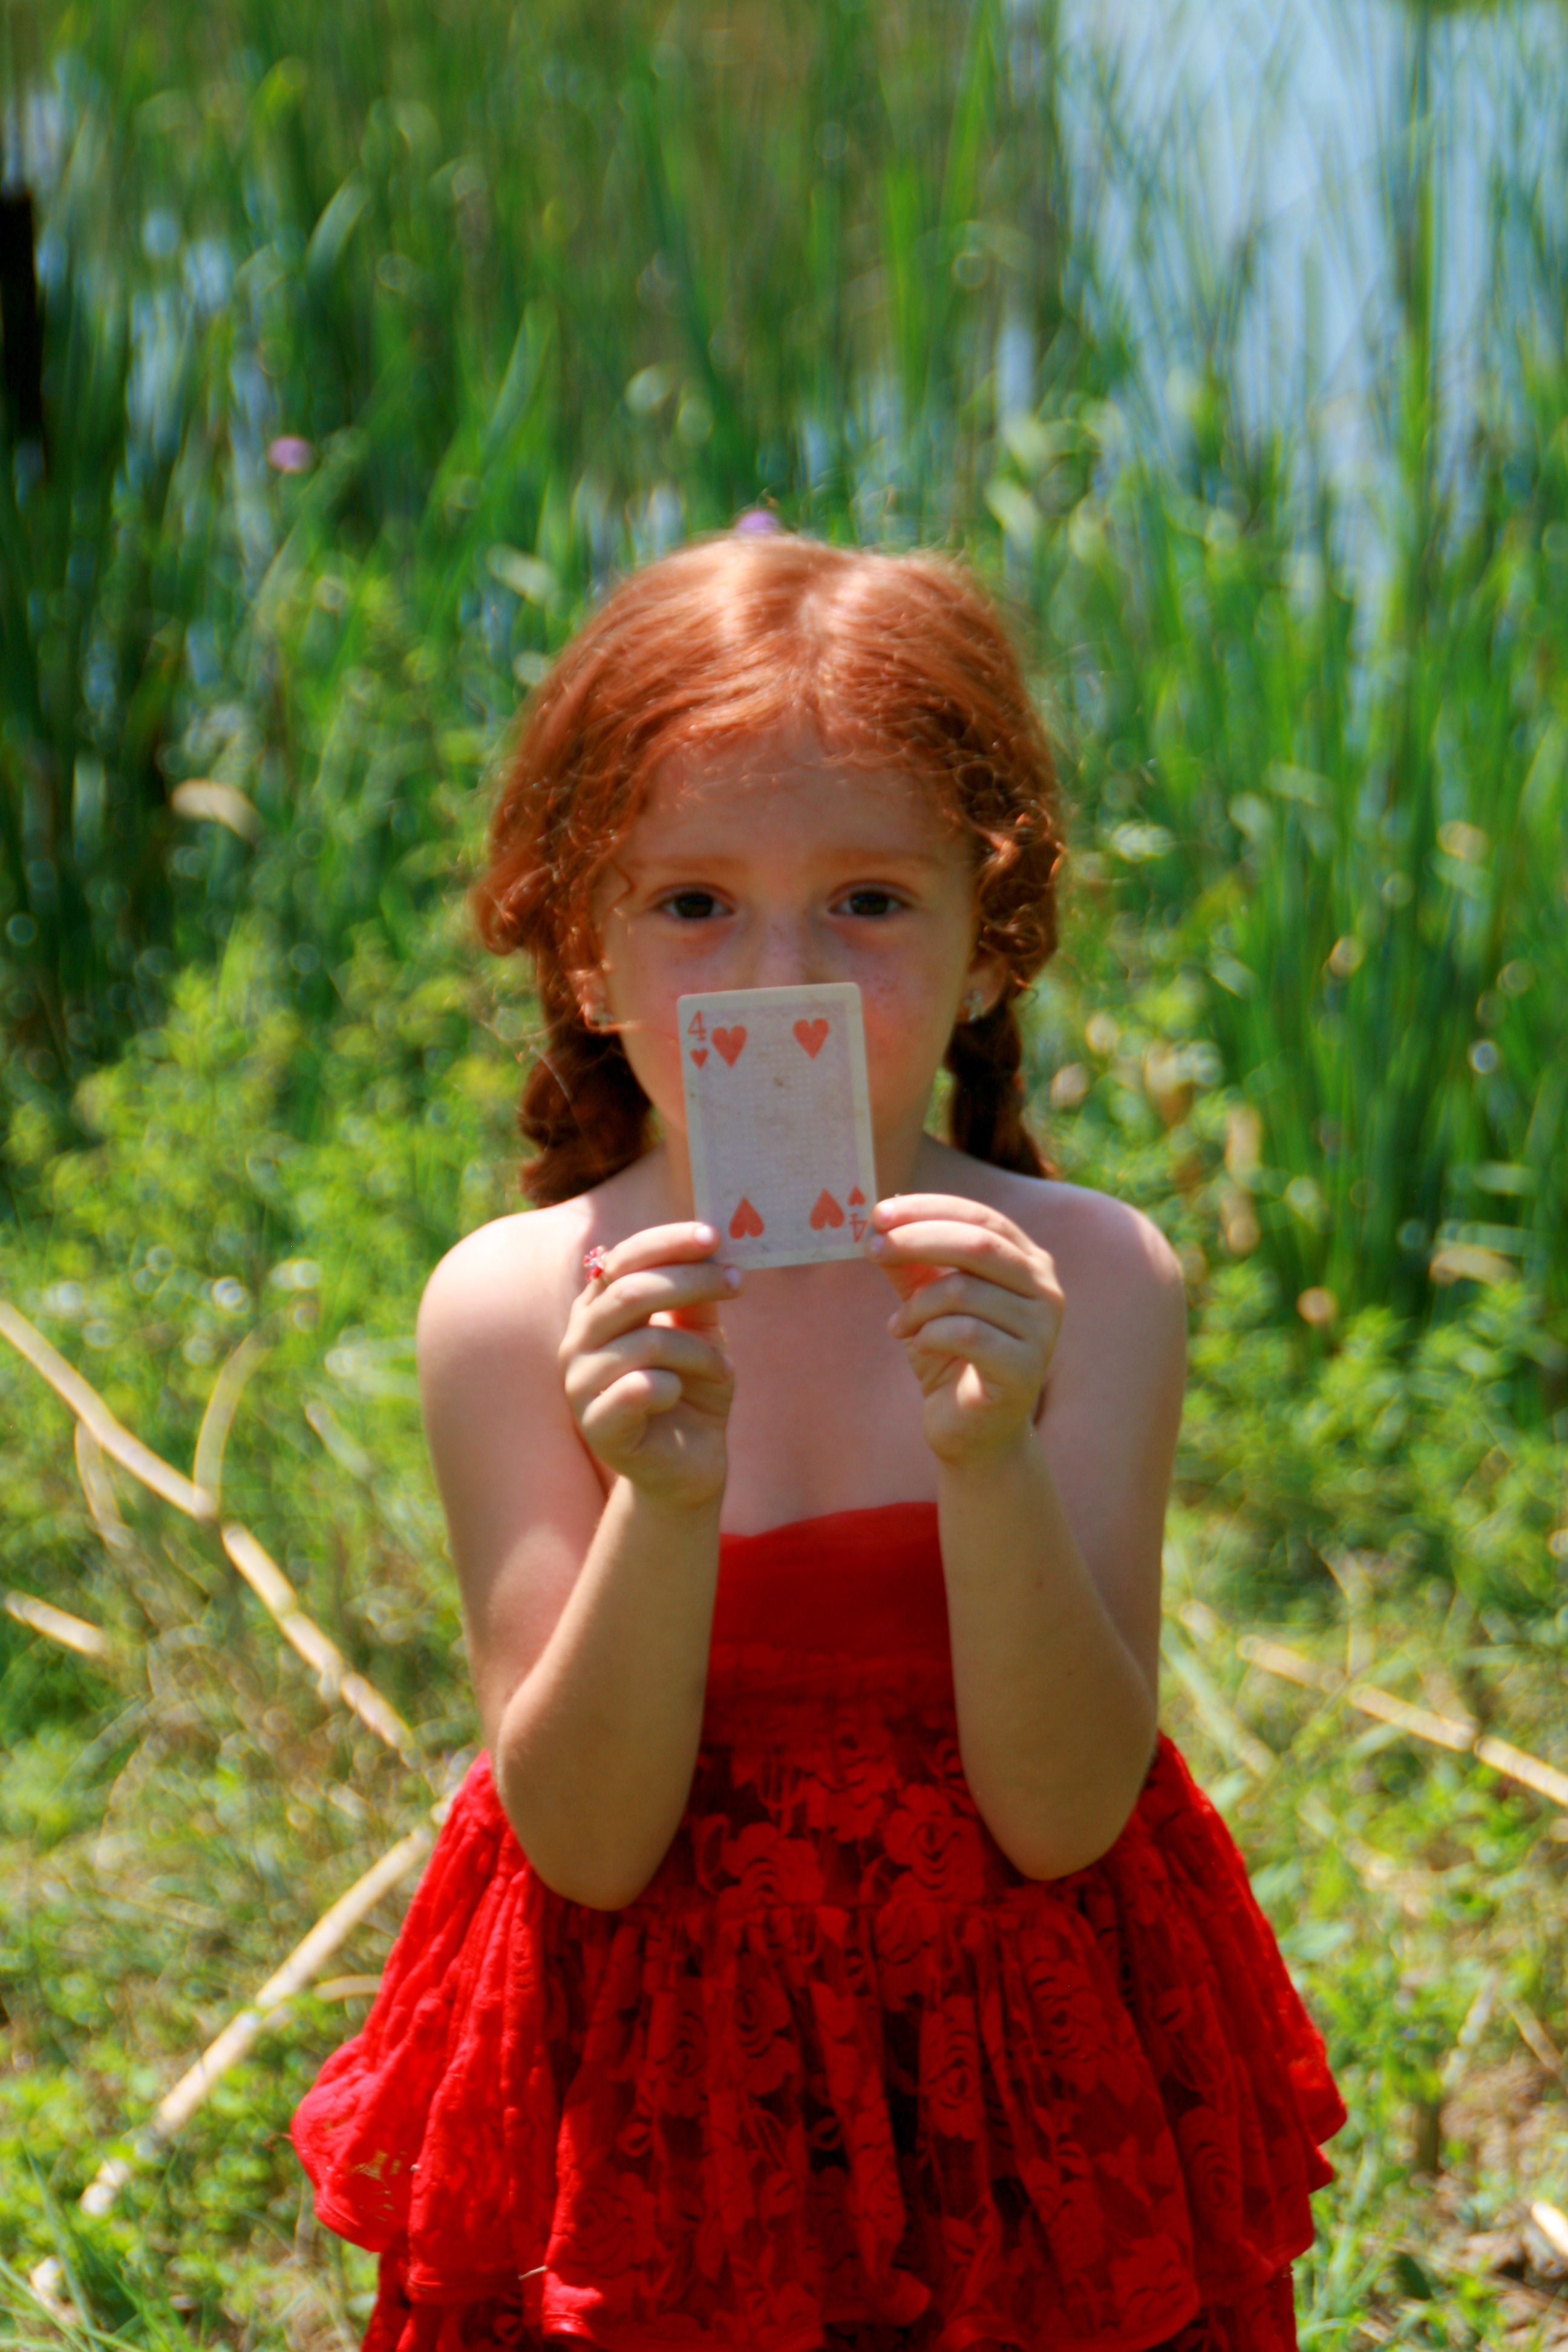
grass, people, girl, flower, lake, model, green, red, color, autumn, child, fashion, clothing, lady, toy, season, doll, dress, toddler, skin, beauty, sweetness, card game